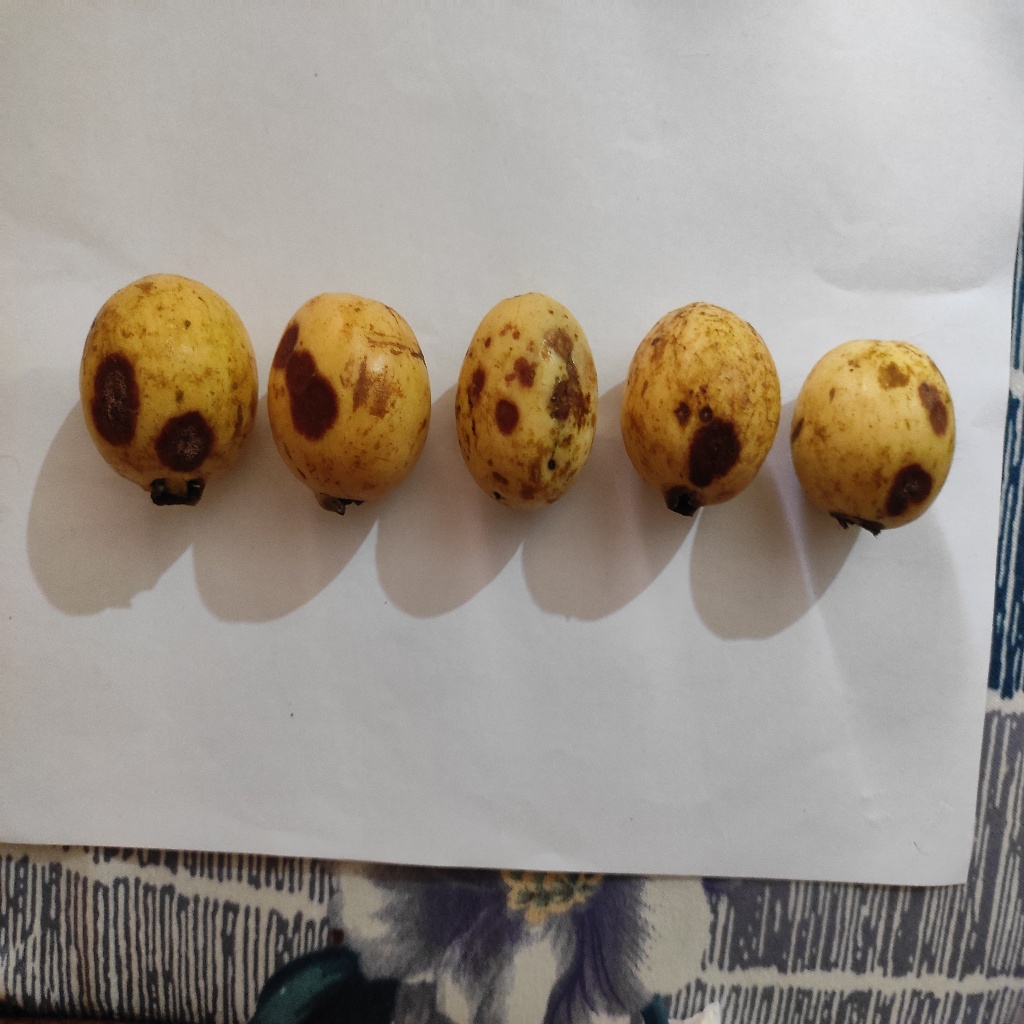
Crop: guava
Quality class: Defect